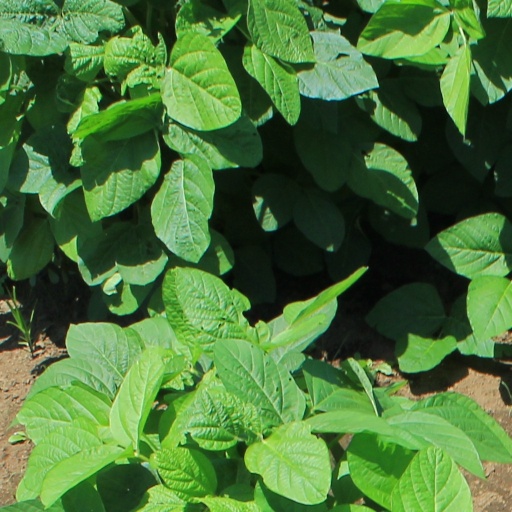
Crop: soybean